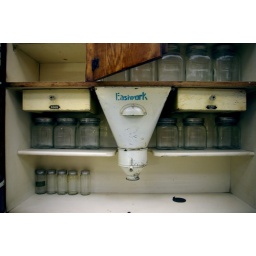
A 1930s kitchen unit at MODA. It has a drawer for an icing set, and a built in mincer.